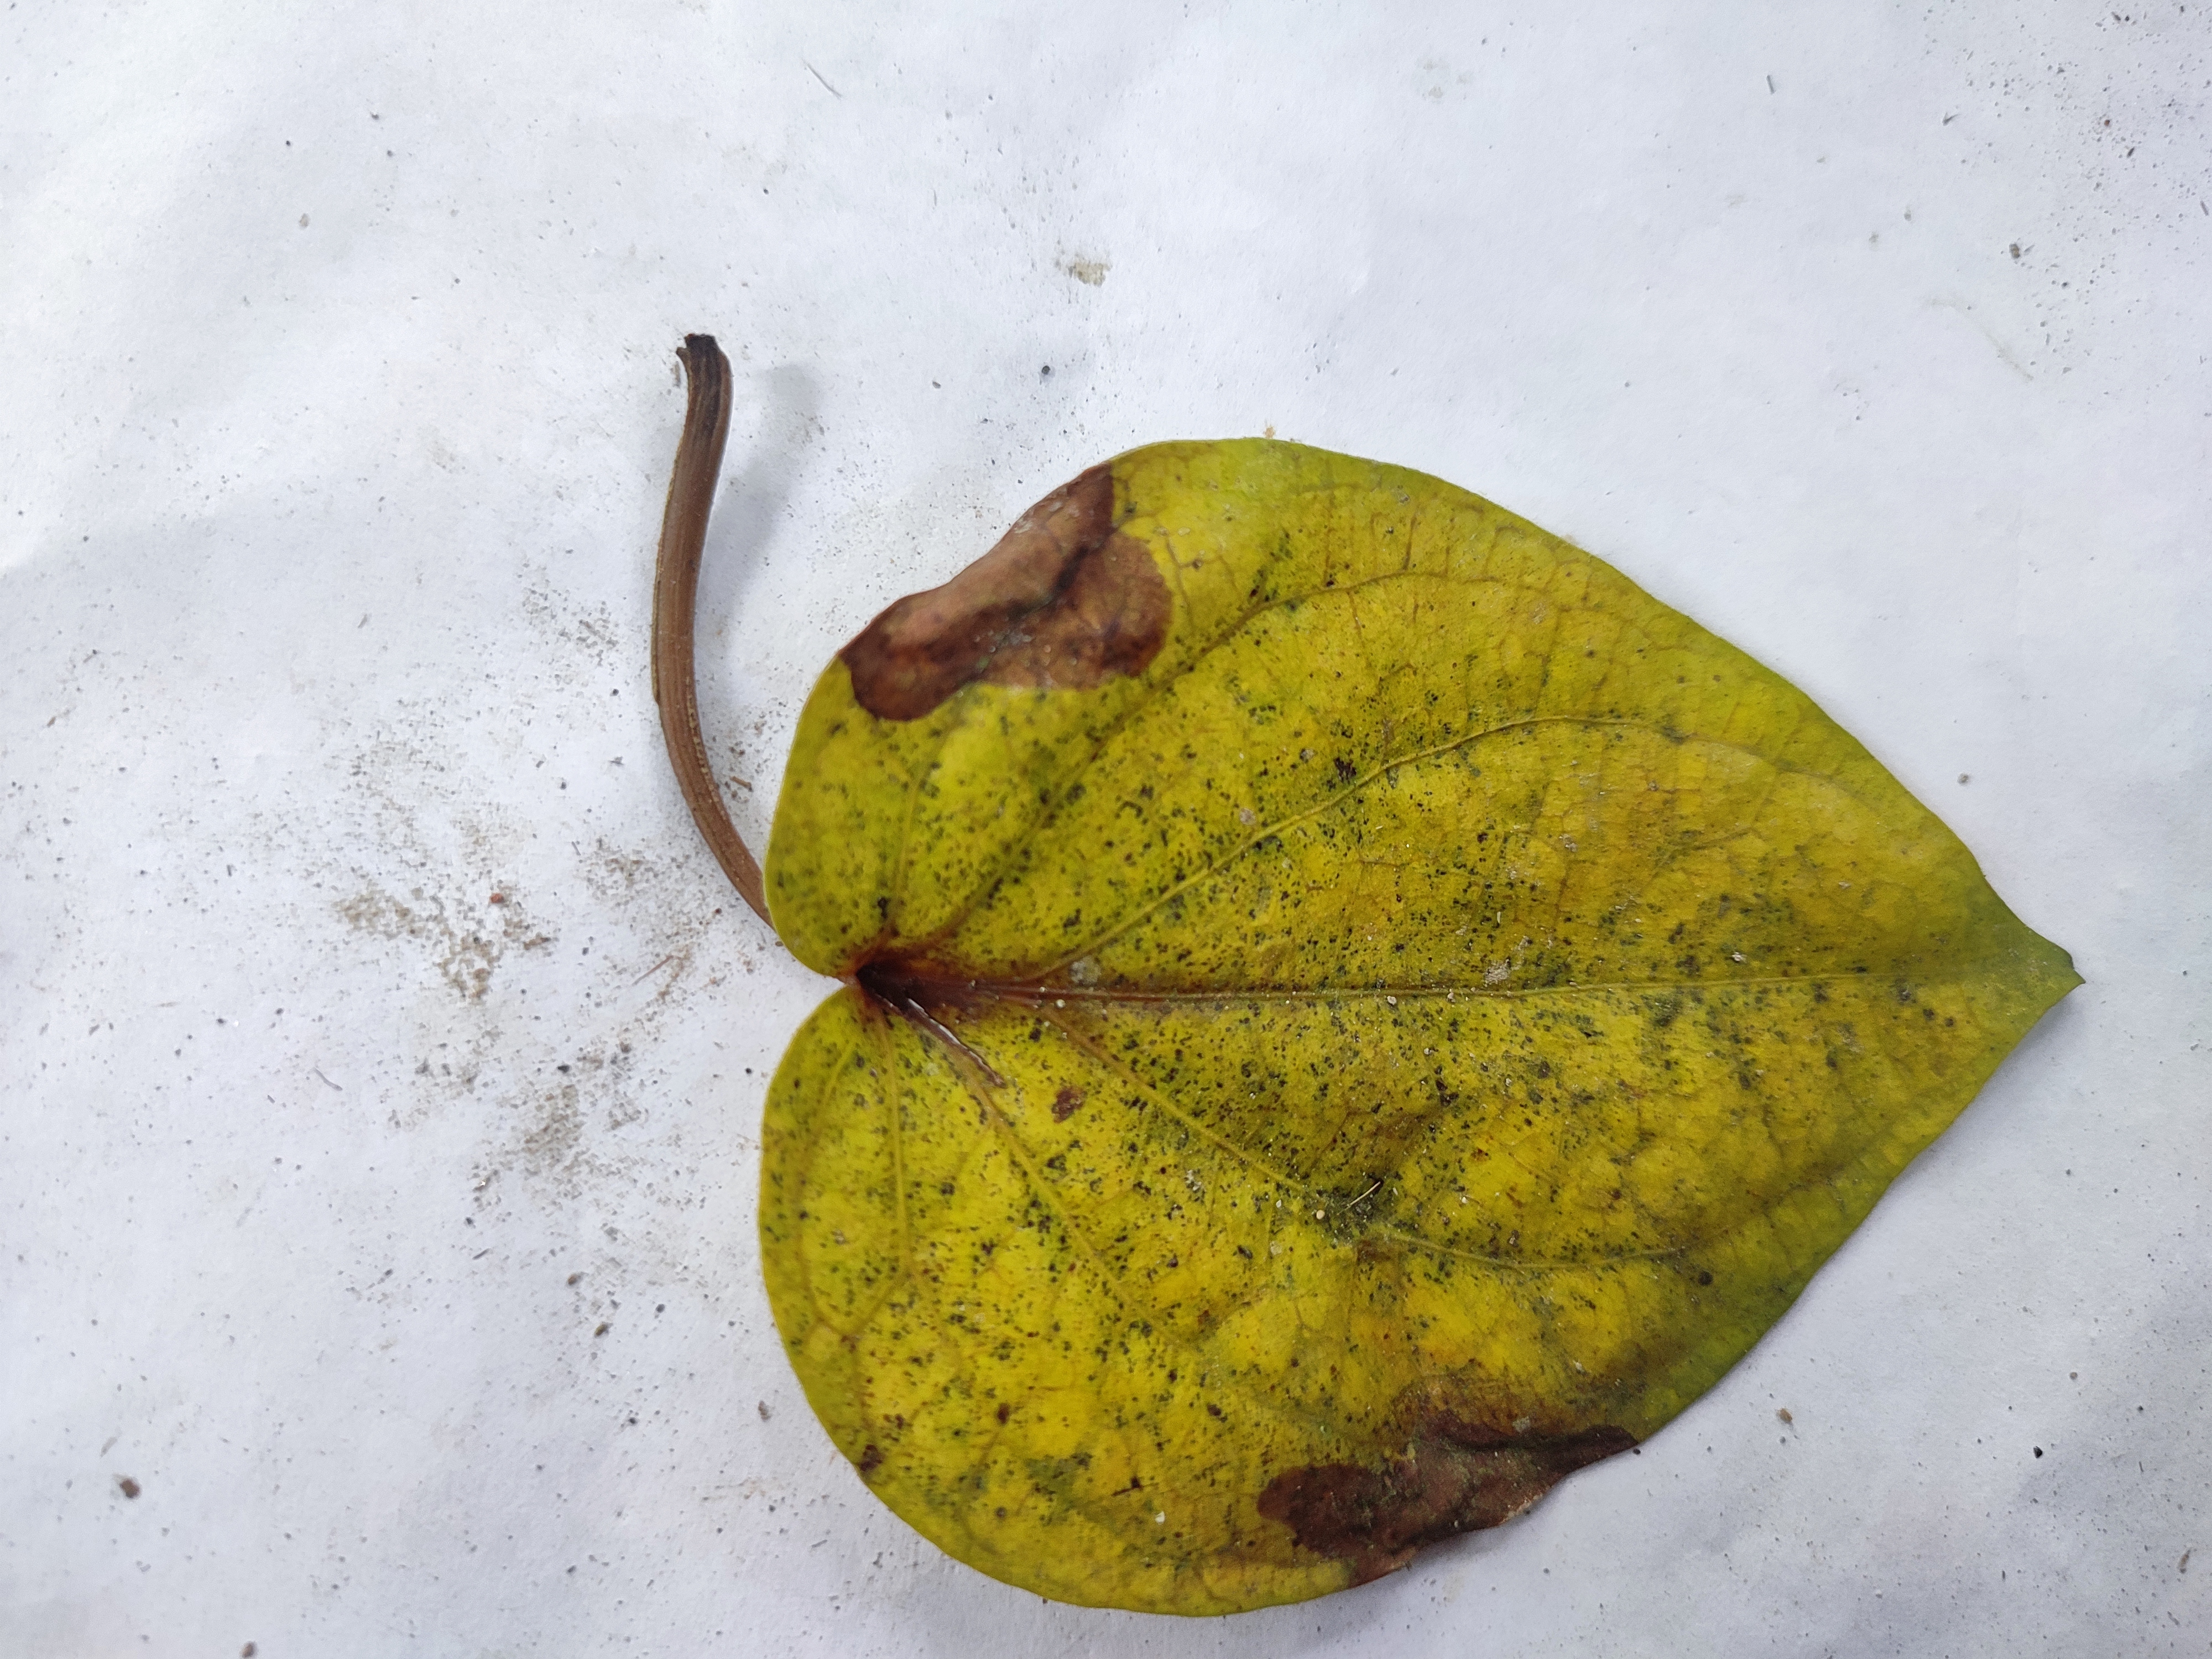
Label: Dried_Leaf